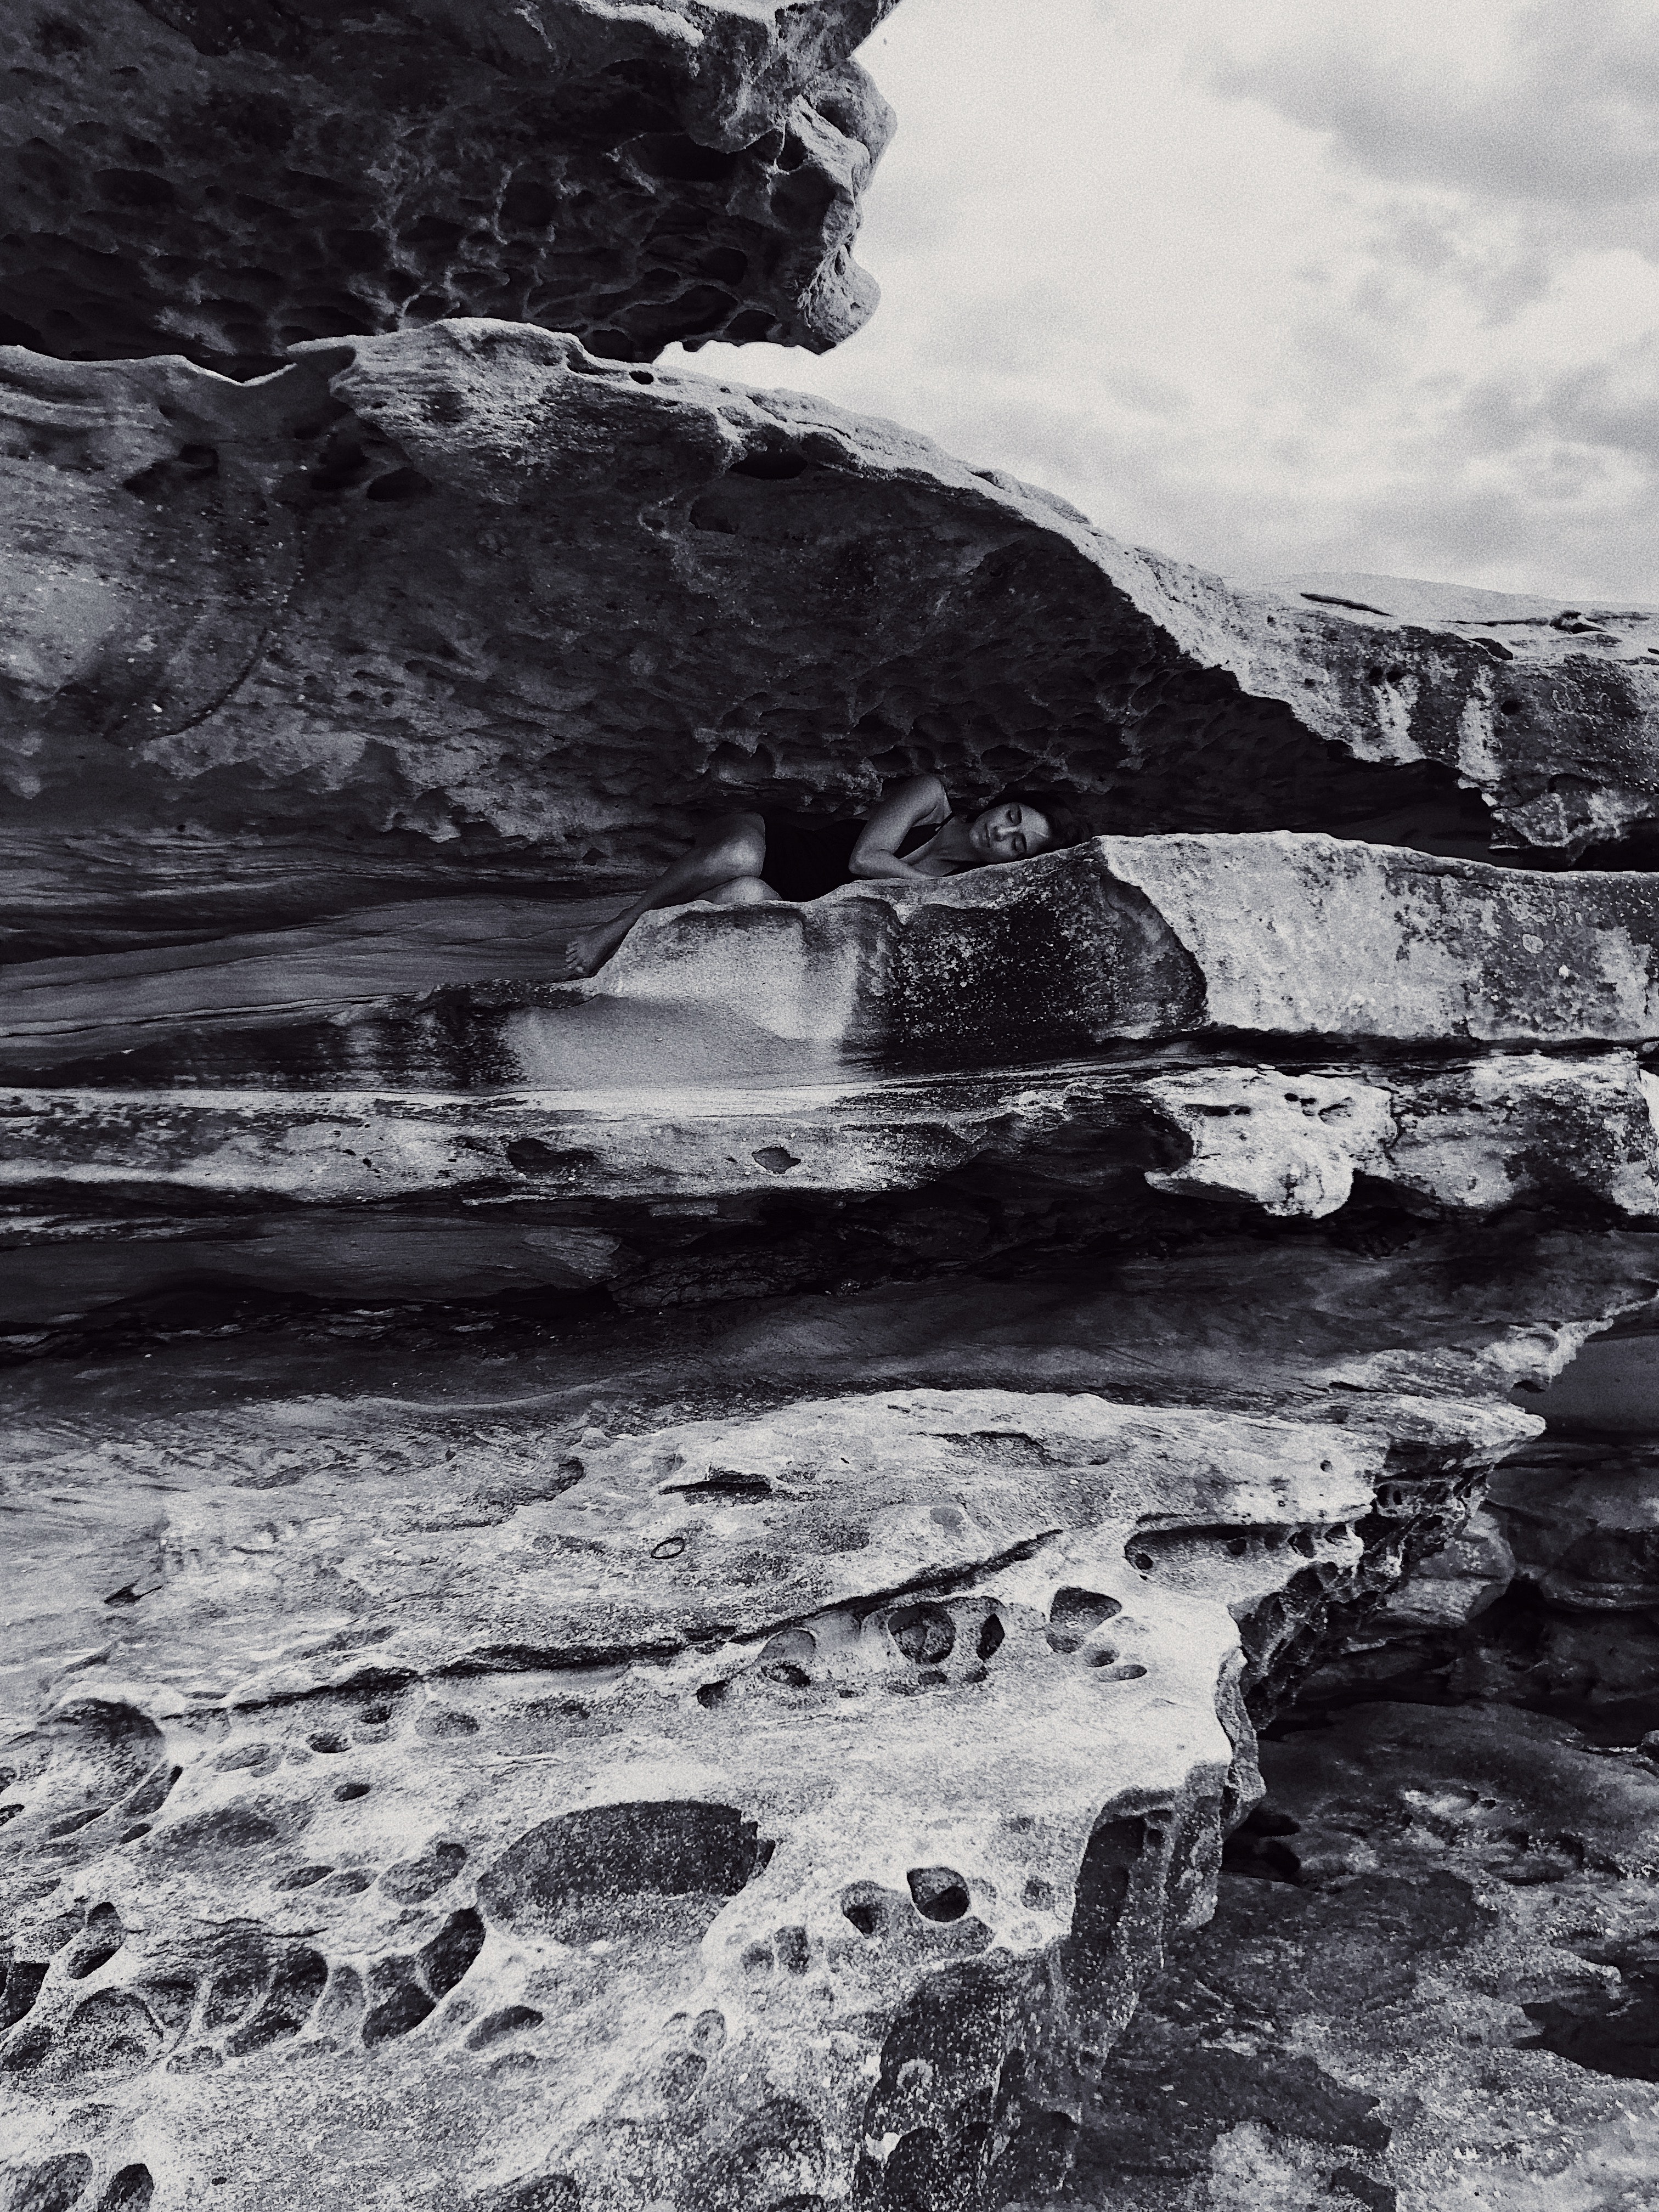
black, white, rock, black and white, nature, monochrome photography, formation, sky, monochrome, geological phenomenon, geology, cliff, photography, outcrop, sea, bedrock, stock photography, tree, terrain, coast, landscape, watercourse, cloud, mountain, style, world, klippe, igneous rock